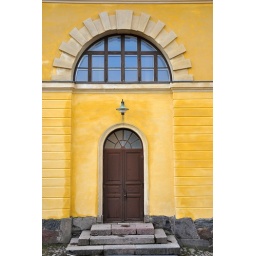
Brown door in yellow wall